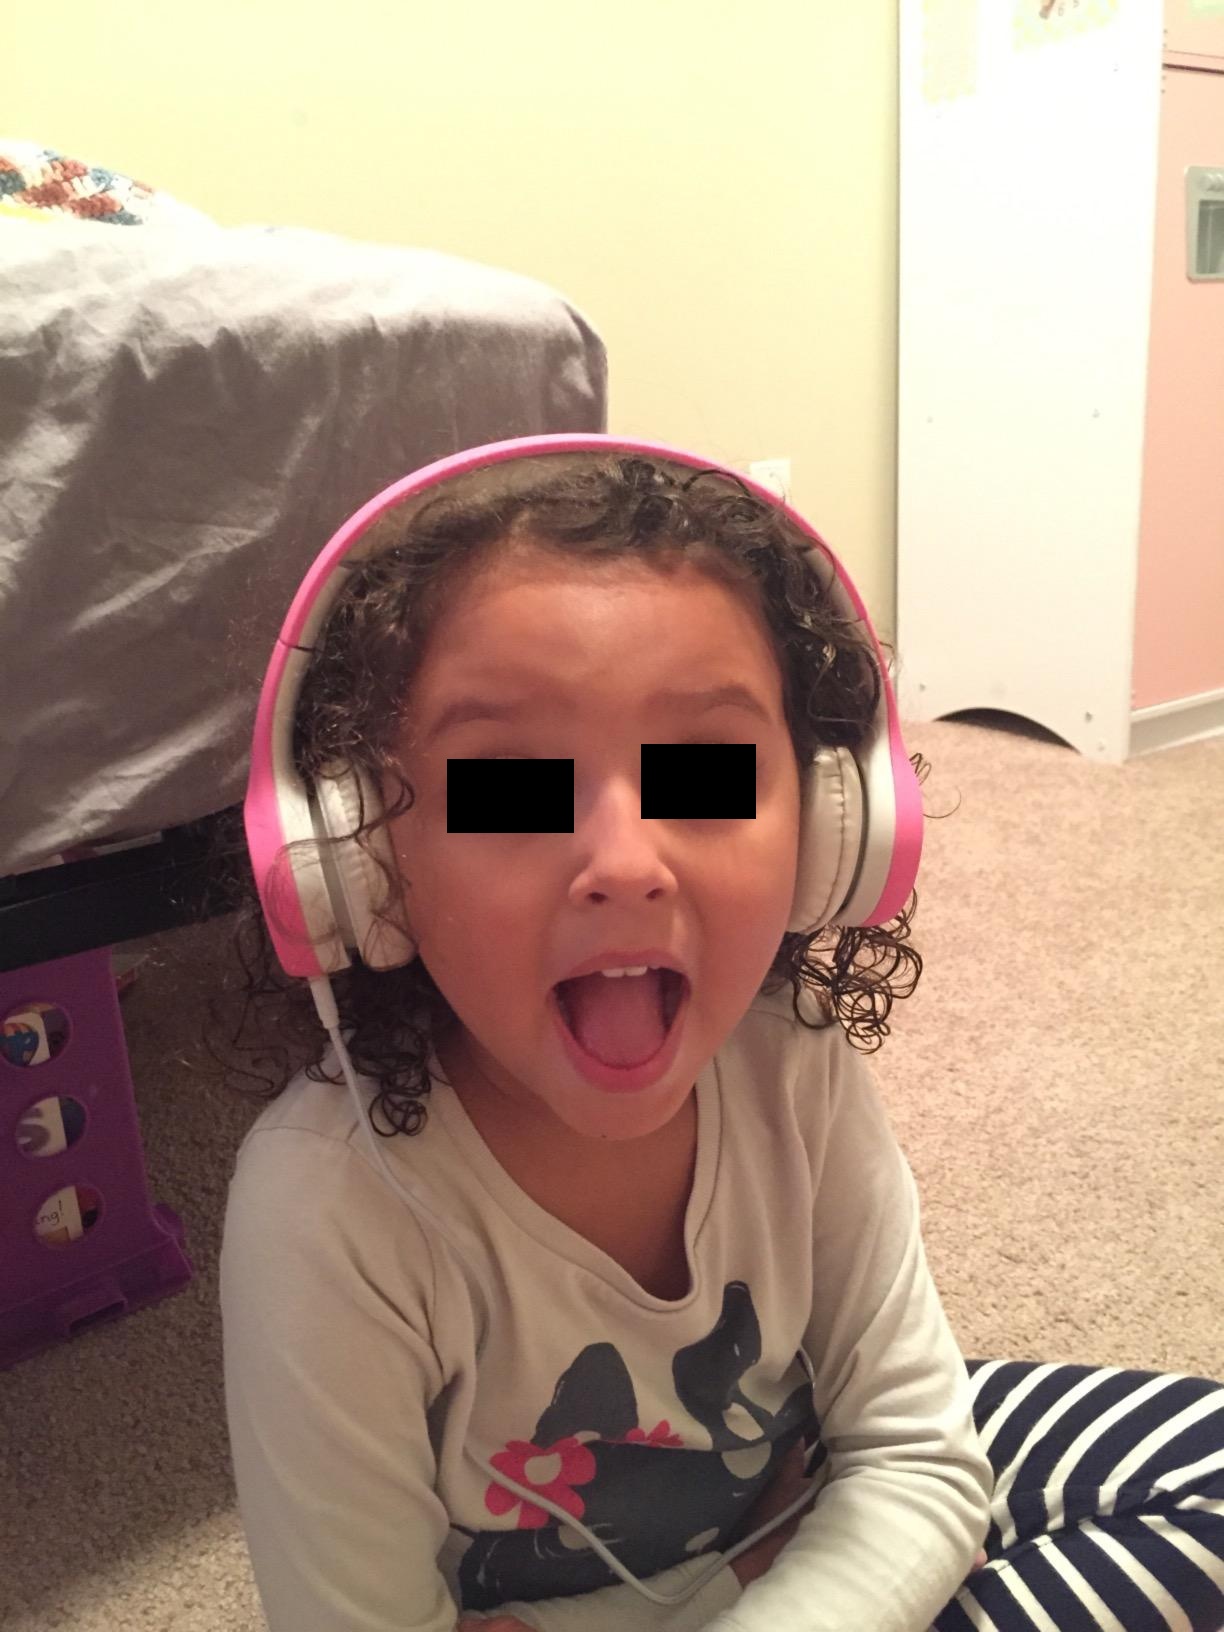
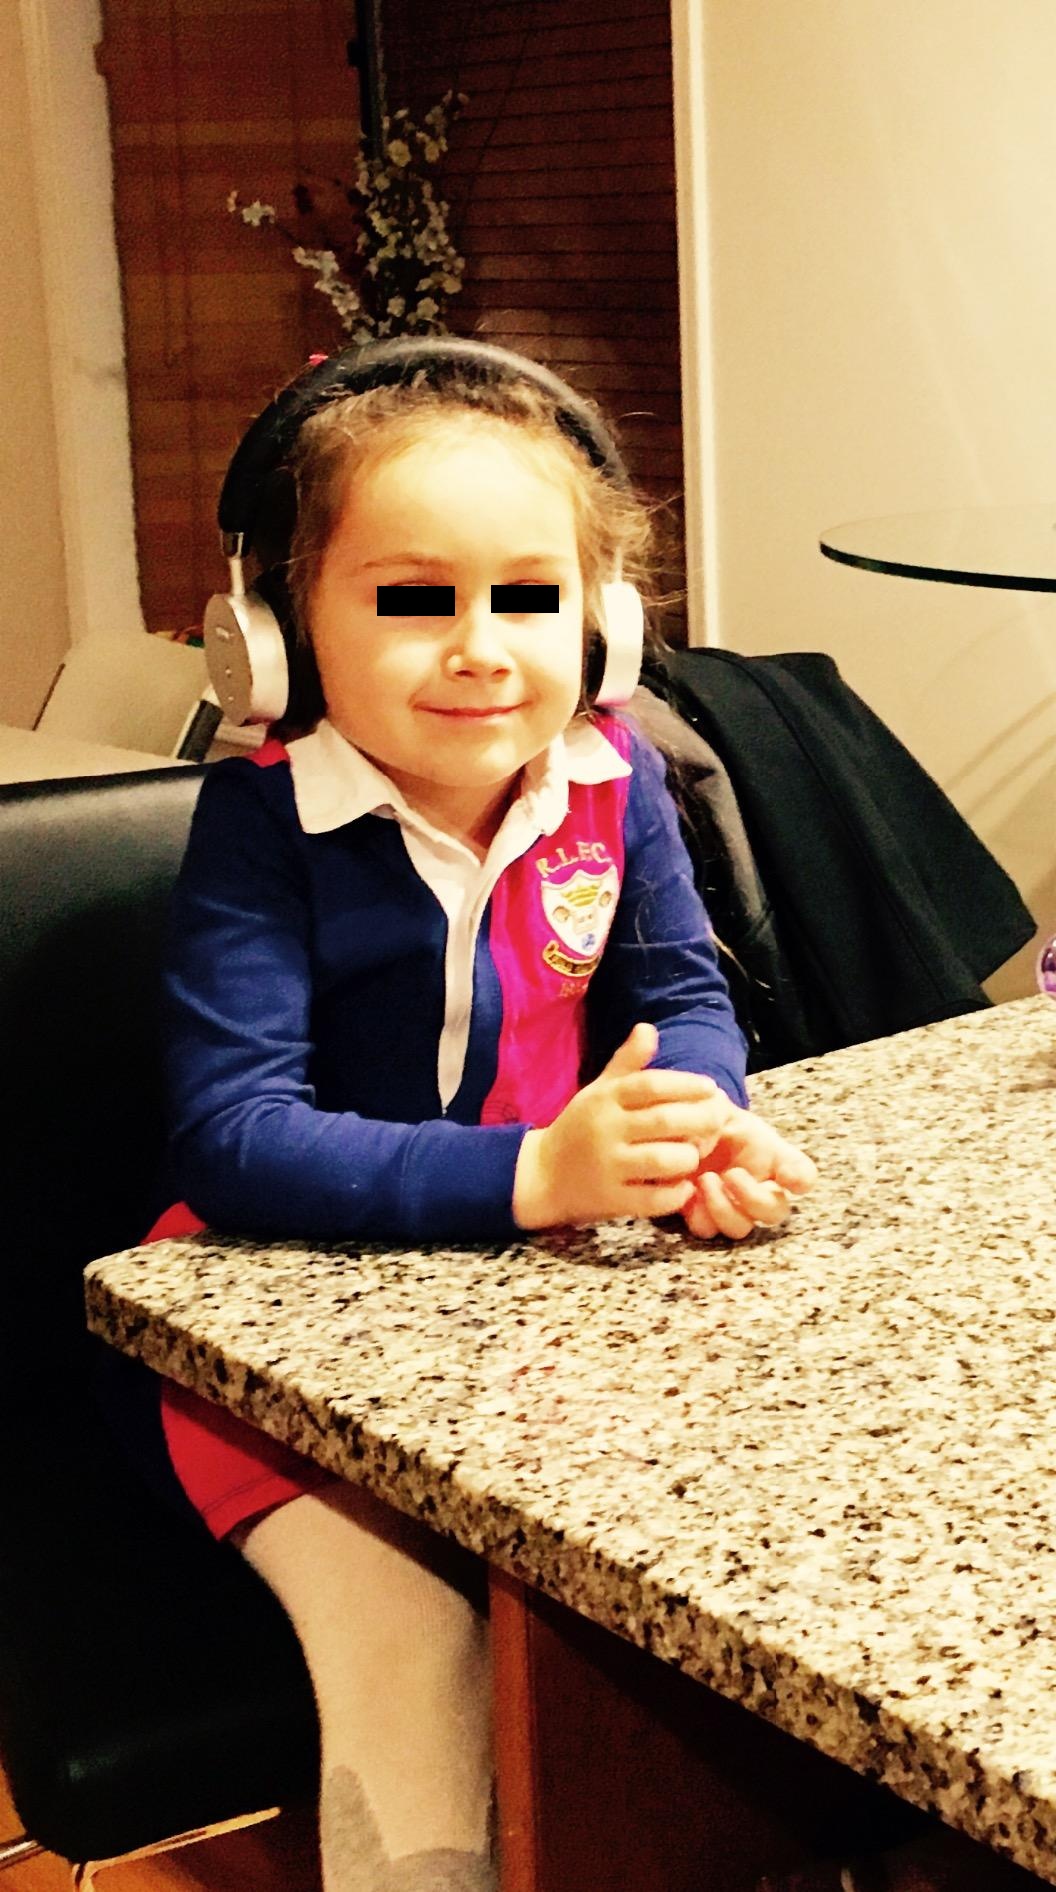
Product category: headphones
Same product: no